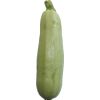
Label: zucchini